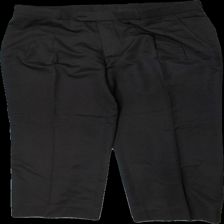
View: front
Type: Trousers
Category: Men
Brand: Missing
Colors: Brown
Material: ?
Cut: Regular
Season: All
Price range: 50-100
Recommended usage: Reuse
Description: bruna kostymbyxor